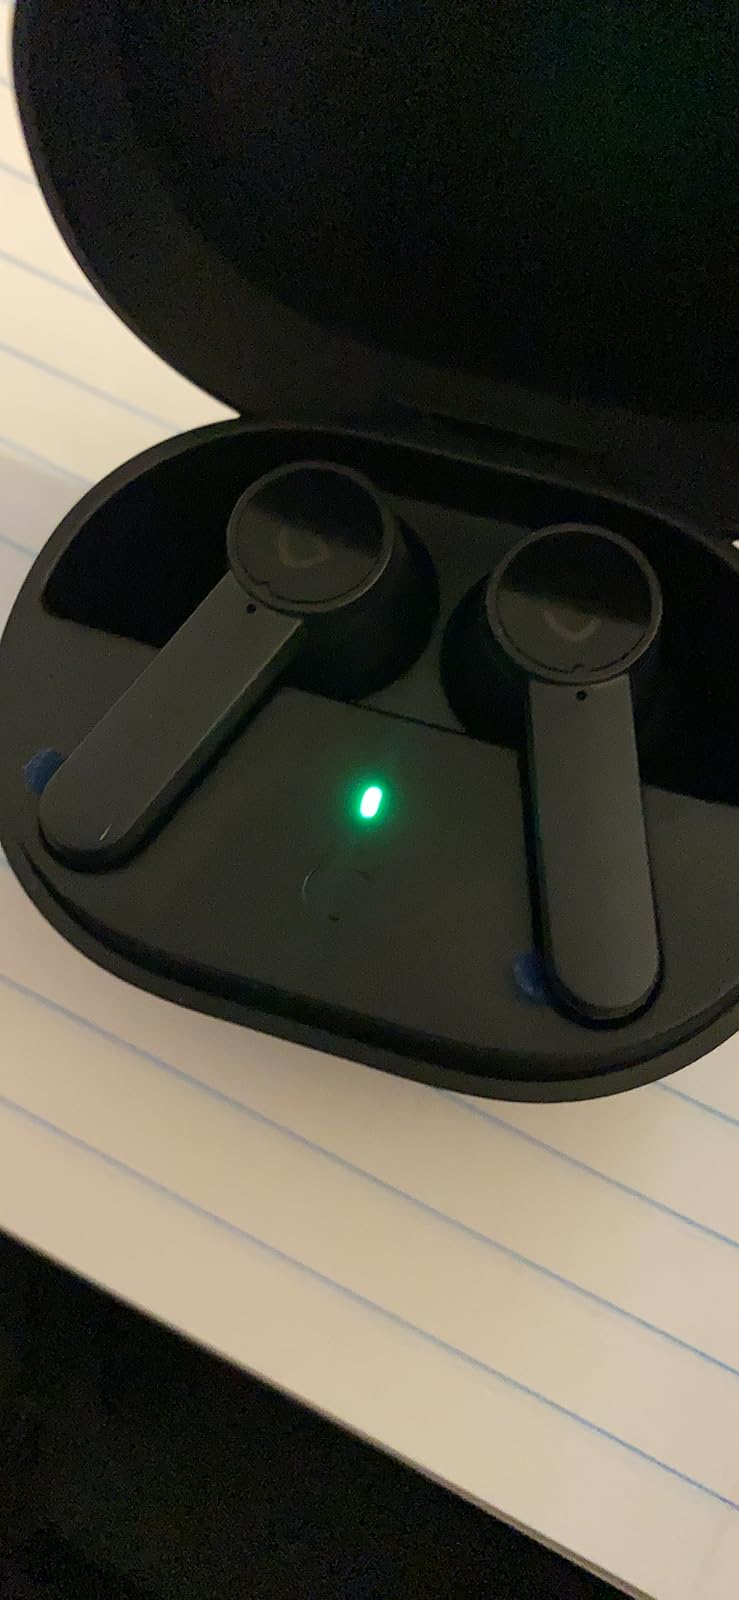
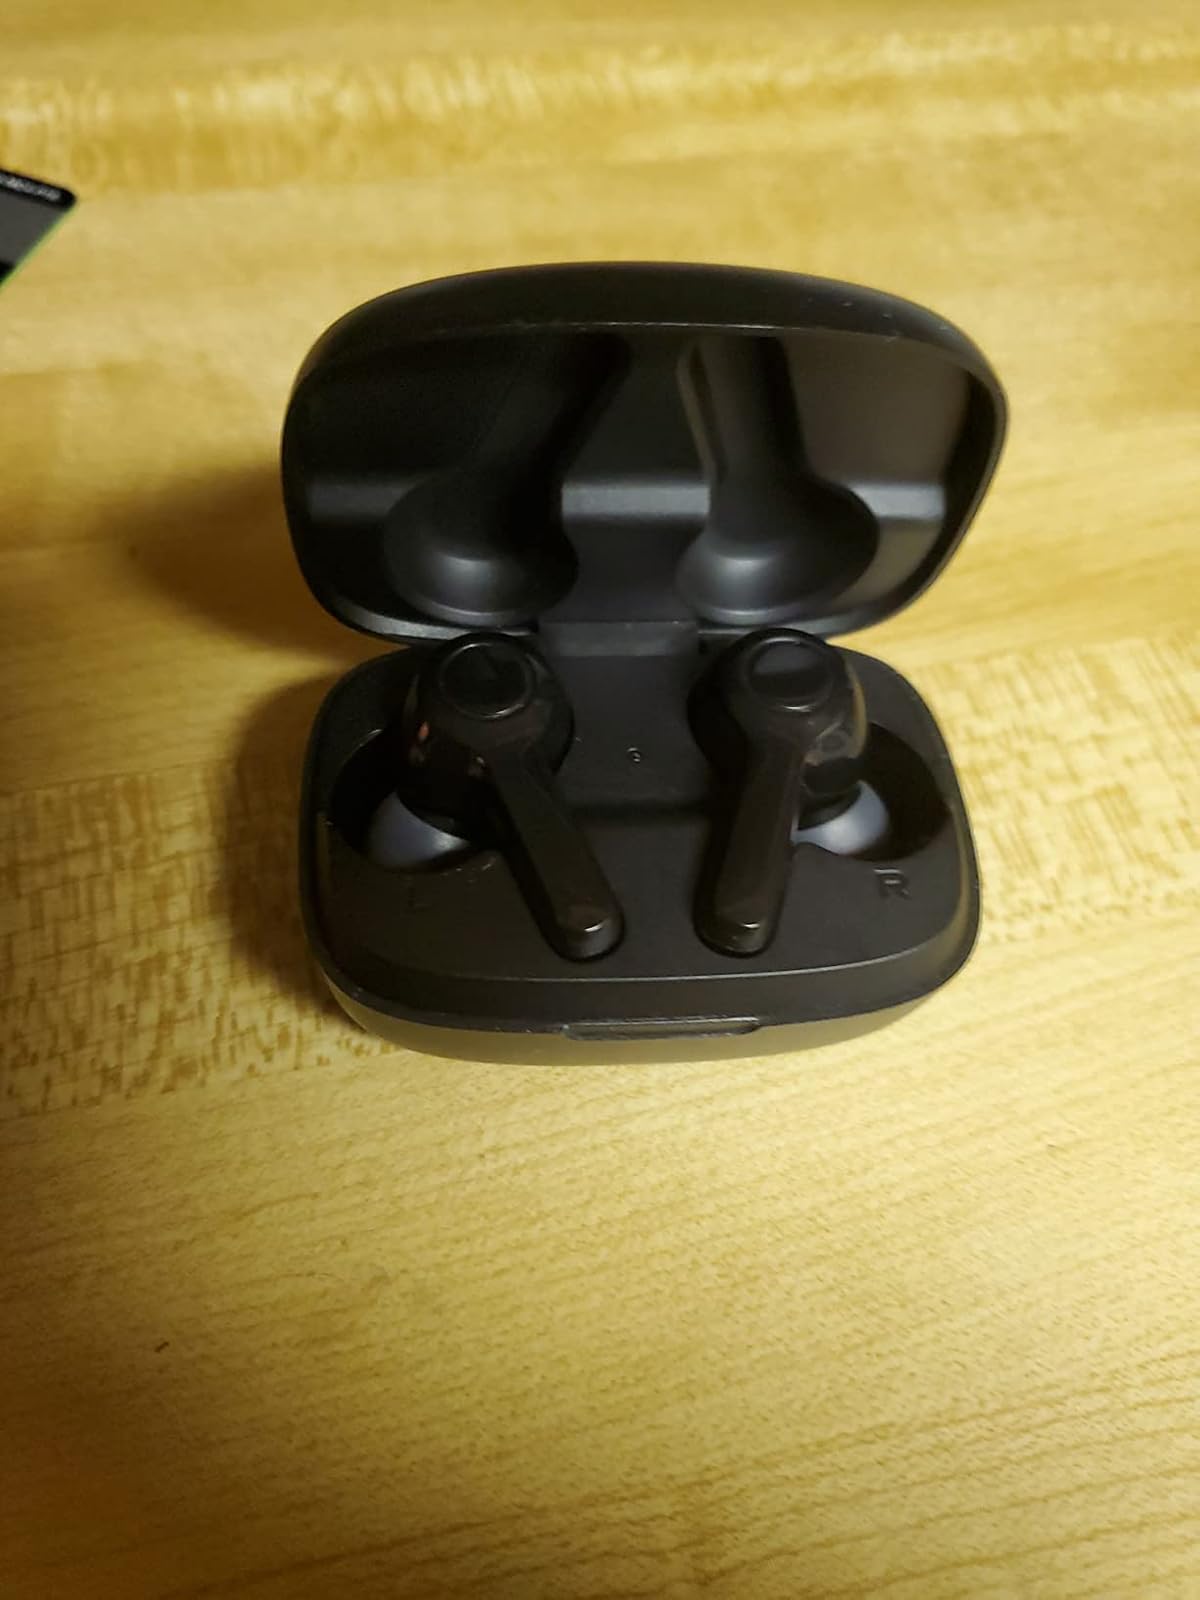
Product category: earbuds
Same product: no